Century egg

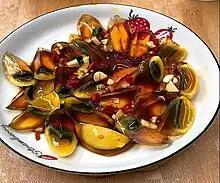
Century eggs from Shangqiu, China

The method for creating century eggs likely came about through the need to preserve eggs in times of plenty by coating them in alkaline clay, which is similar to methods of egg preservation in some Western cultures. The clay hardens around the egg and results in the curing and creation of century eggs instead of spoiled eggs.